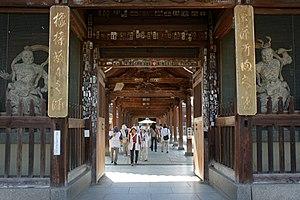
Les niō aussi appelés kongō-rikishi sont deux divinités gardiennes japonaises des temples bouddhiques, monastères, sanctuaires, cimetières et autres sites sacrés du Japon. En général, ils sont installés de chaque côté de l'entrée principale mon empêchant les démons ou les mauvais esprits de pénétrer dans les lieux.
Le Byōbuura Gogakusan Tanjō-in Zentsū-ji est un temple bouddhiste de la secte Shingon situé à Zentsūji, préfecture de Kagawa au Japon. Il a été fondé en 813 par Zentsū Saeki, père de Kūkai. L'académie de l'est et l'académie de l'ouest se trouvent à l'intérieur de l'enceinte de Zentsu-ji. L'académie de l'ouest est le lieu de naissance de Kūkai.
Un kairō, aussi appelé bu, sōrō ou horō, est un cloître entourant la zone la plus sacrée d'un temple bouddhiste, voire d'un sanctuaire shinto.